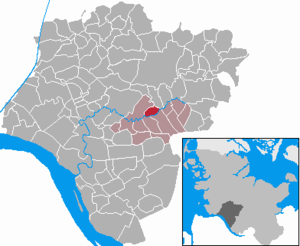
Kollmoor
Kort
Kollmoor er en by og kommune i det nordlige Tyskland, beliggende i Amt Breitenburg under Kreis Steinburg. Kreis Steinburg ligger i den sydvestlige del af delstaten Slesvig-Holsten.